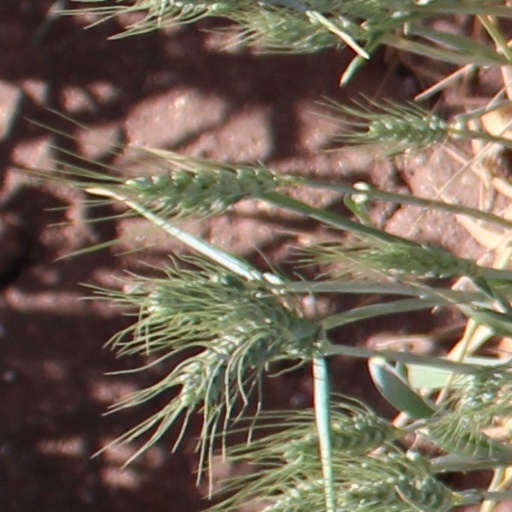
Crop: wheat